Edward Petronell Manby

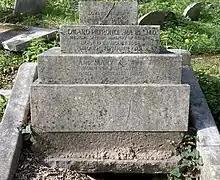
Grave of Edward Petronell Manby in Highgate Cemetery

Manby married when he was 47, in 1912, to Mary Bruce and they had one son, John Edward (Jack) (1914-1993).